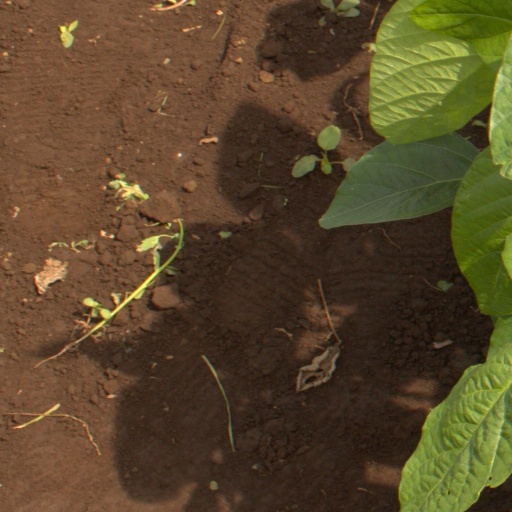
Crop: soybean